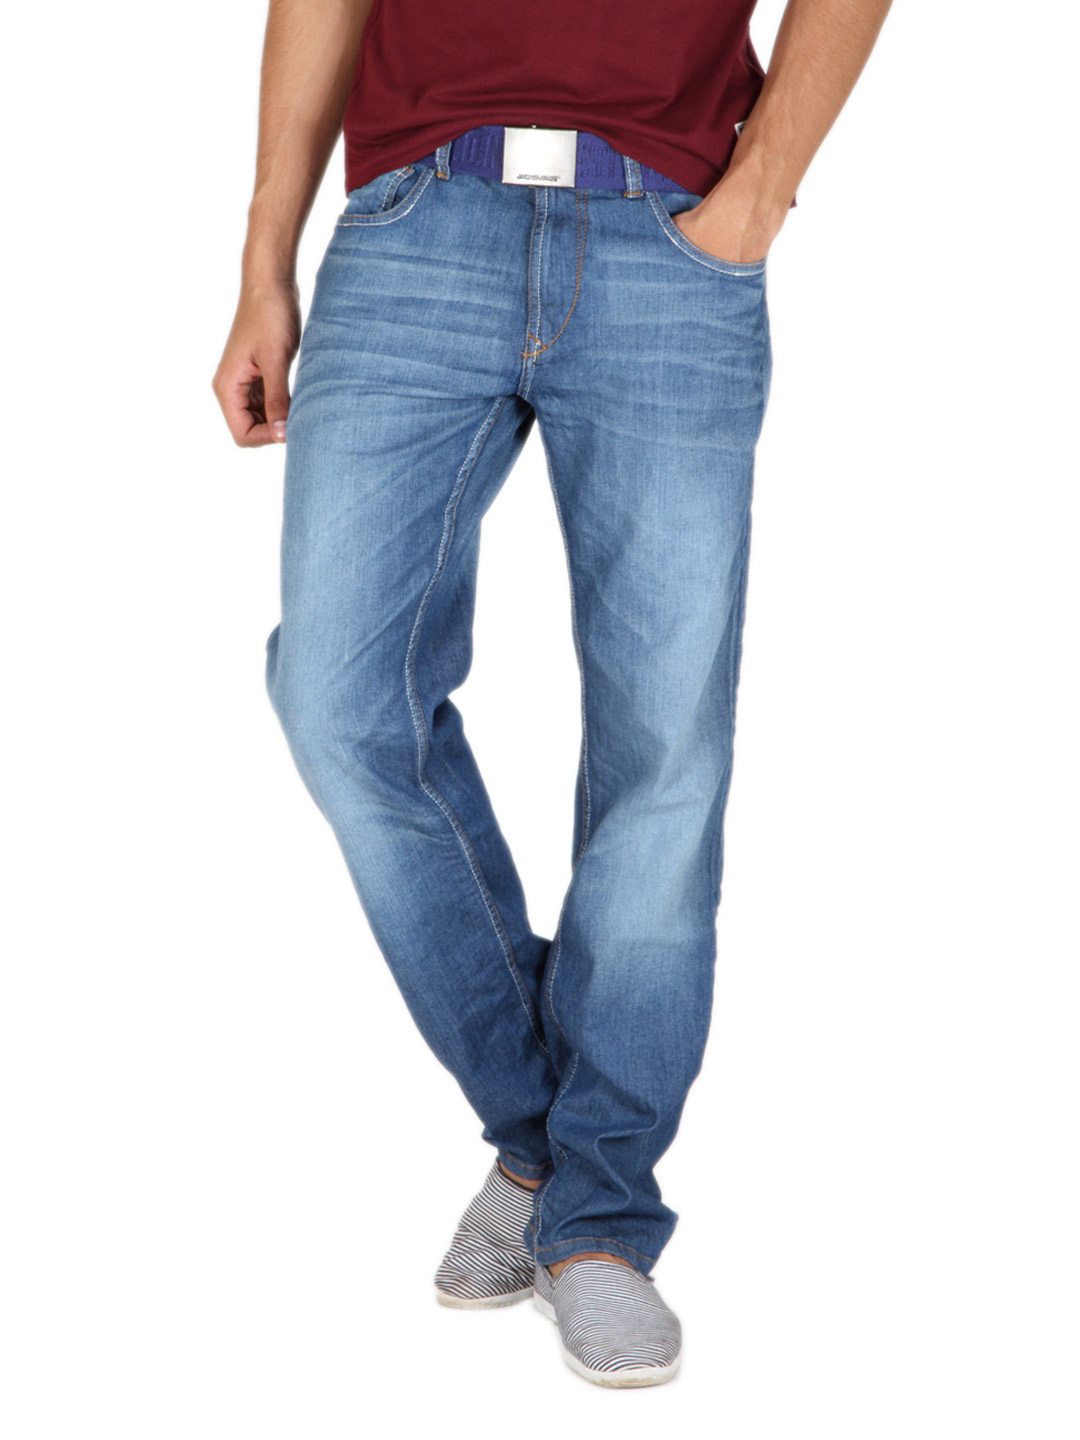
Deni Yo Men Blue Slim Fit Jeans
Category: Apparel / Bottomwear / Jeans
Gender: Men
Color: Blue
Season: Summer 2012
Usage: Casual